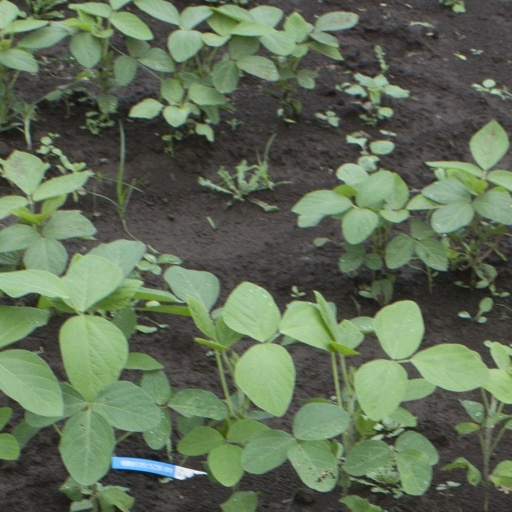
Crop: soybean